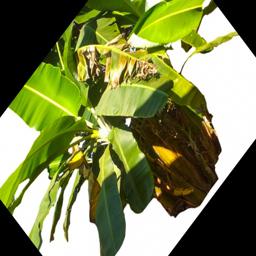
Label: MALBHOG LEAF